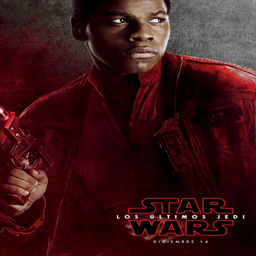
return to the main poster page